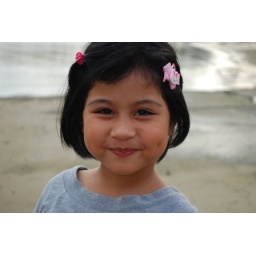
little girl by the beach